Mike Nagy

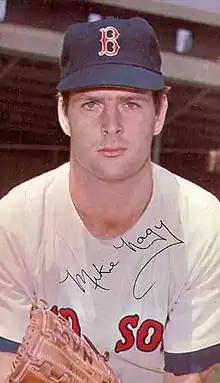

Michael Timothy Nagy (born March 25, 1948) is an American former professional baseball pitcher who played for the Boston Red Sox, St. Louis Cardinals, Texas Rangers and Houston Astros of Major League Baseball (MLB). He batted and threw right-handed, stood tall and weighed . Nagy played professionally from 1966 to 1974, and was traded five times throughout his career.